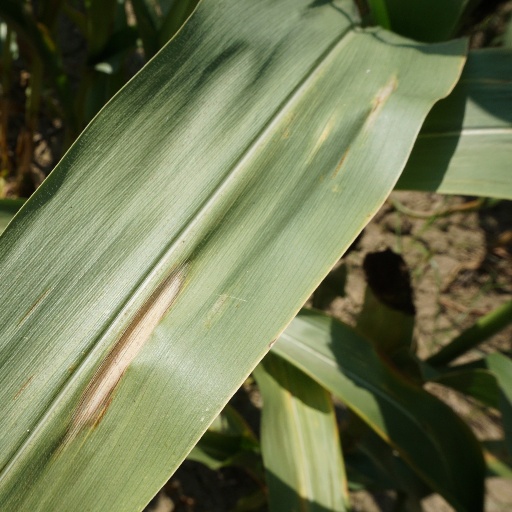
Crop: maize; corn